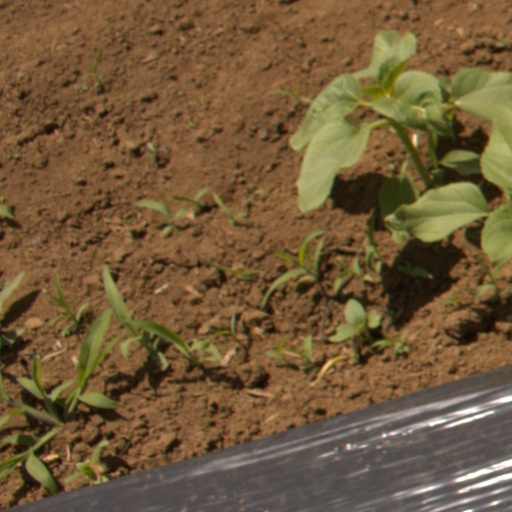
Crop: Jerusalem artichoke